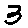
Label: 3